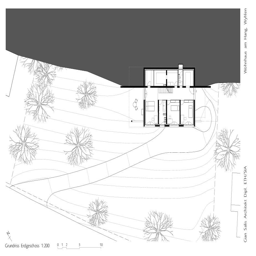
industry on a slope , floor plan